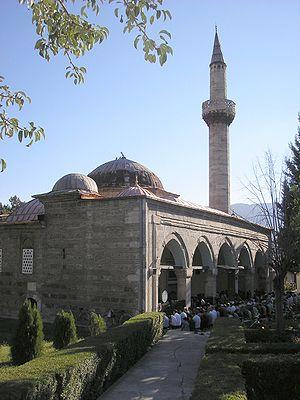
La mosquée Aladja ou mosquée Ishak Bey est une mosquée ottomane située dans la ville de Skopje, en Macédoine du Nord. Elle se trouve en bordure du vieux bazar et a été construite en 1438 par le commandant turc Ishak Bey.